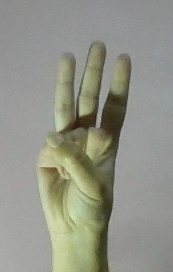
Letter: thaa